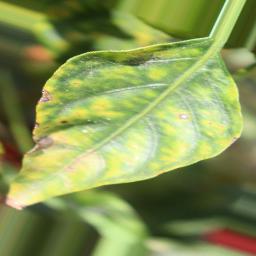
Label: nutritional